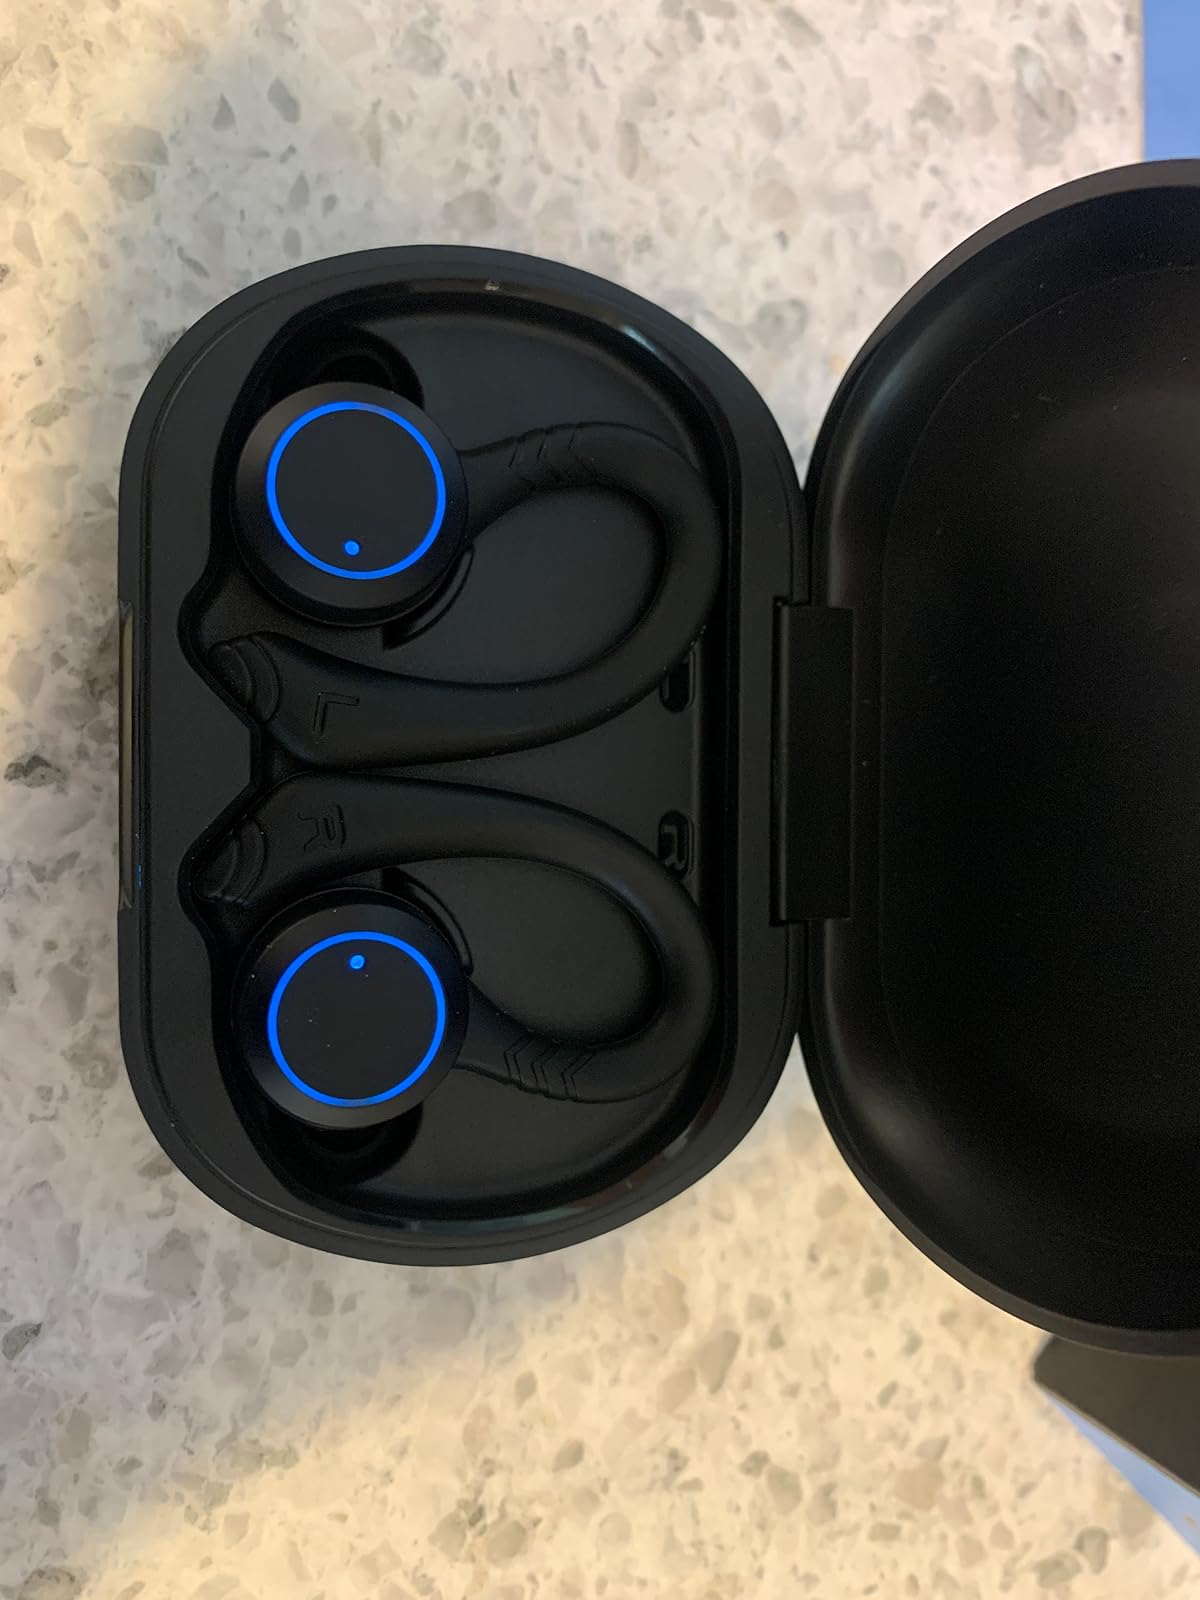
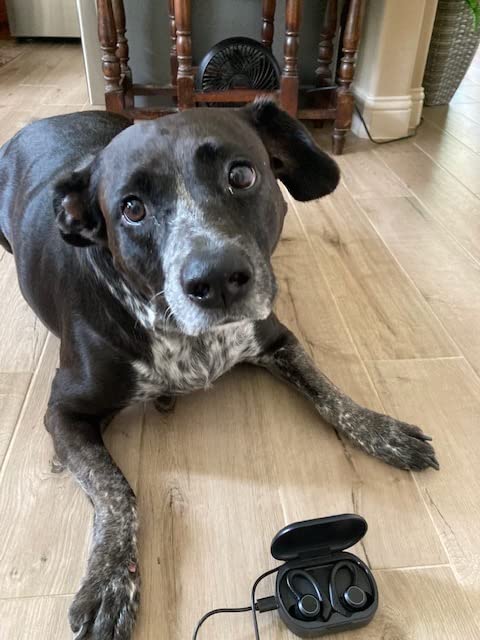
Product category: earbuds
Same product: yes